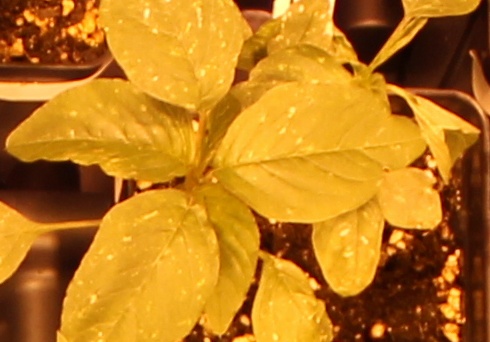
Label: Palmer Amaranth